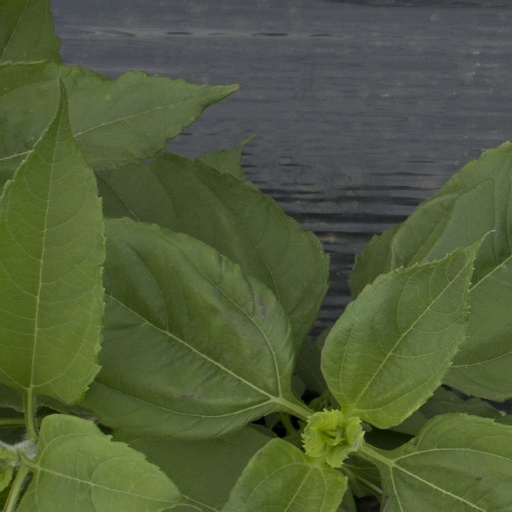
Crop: Jerusalem artichoke